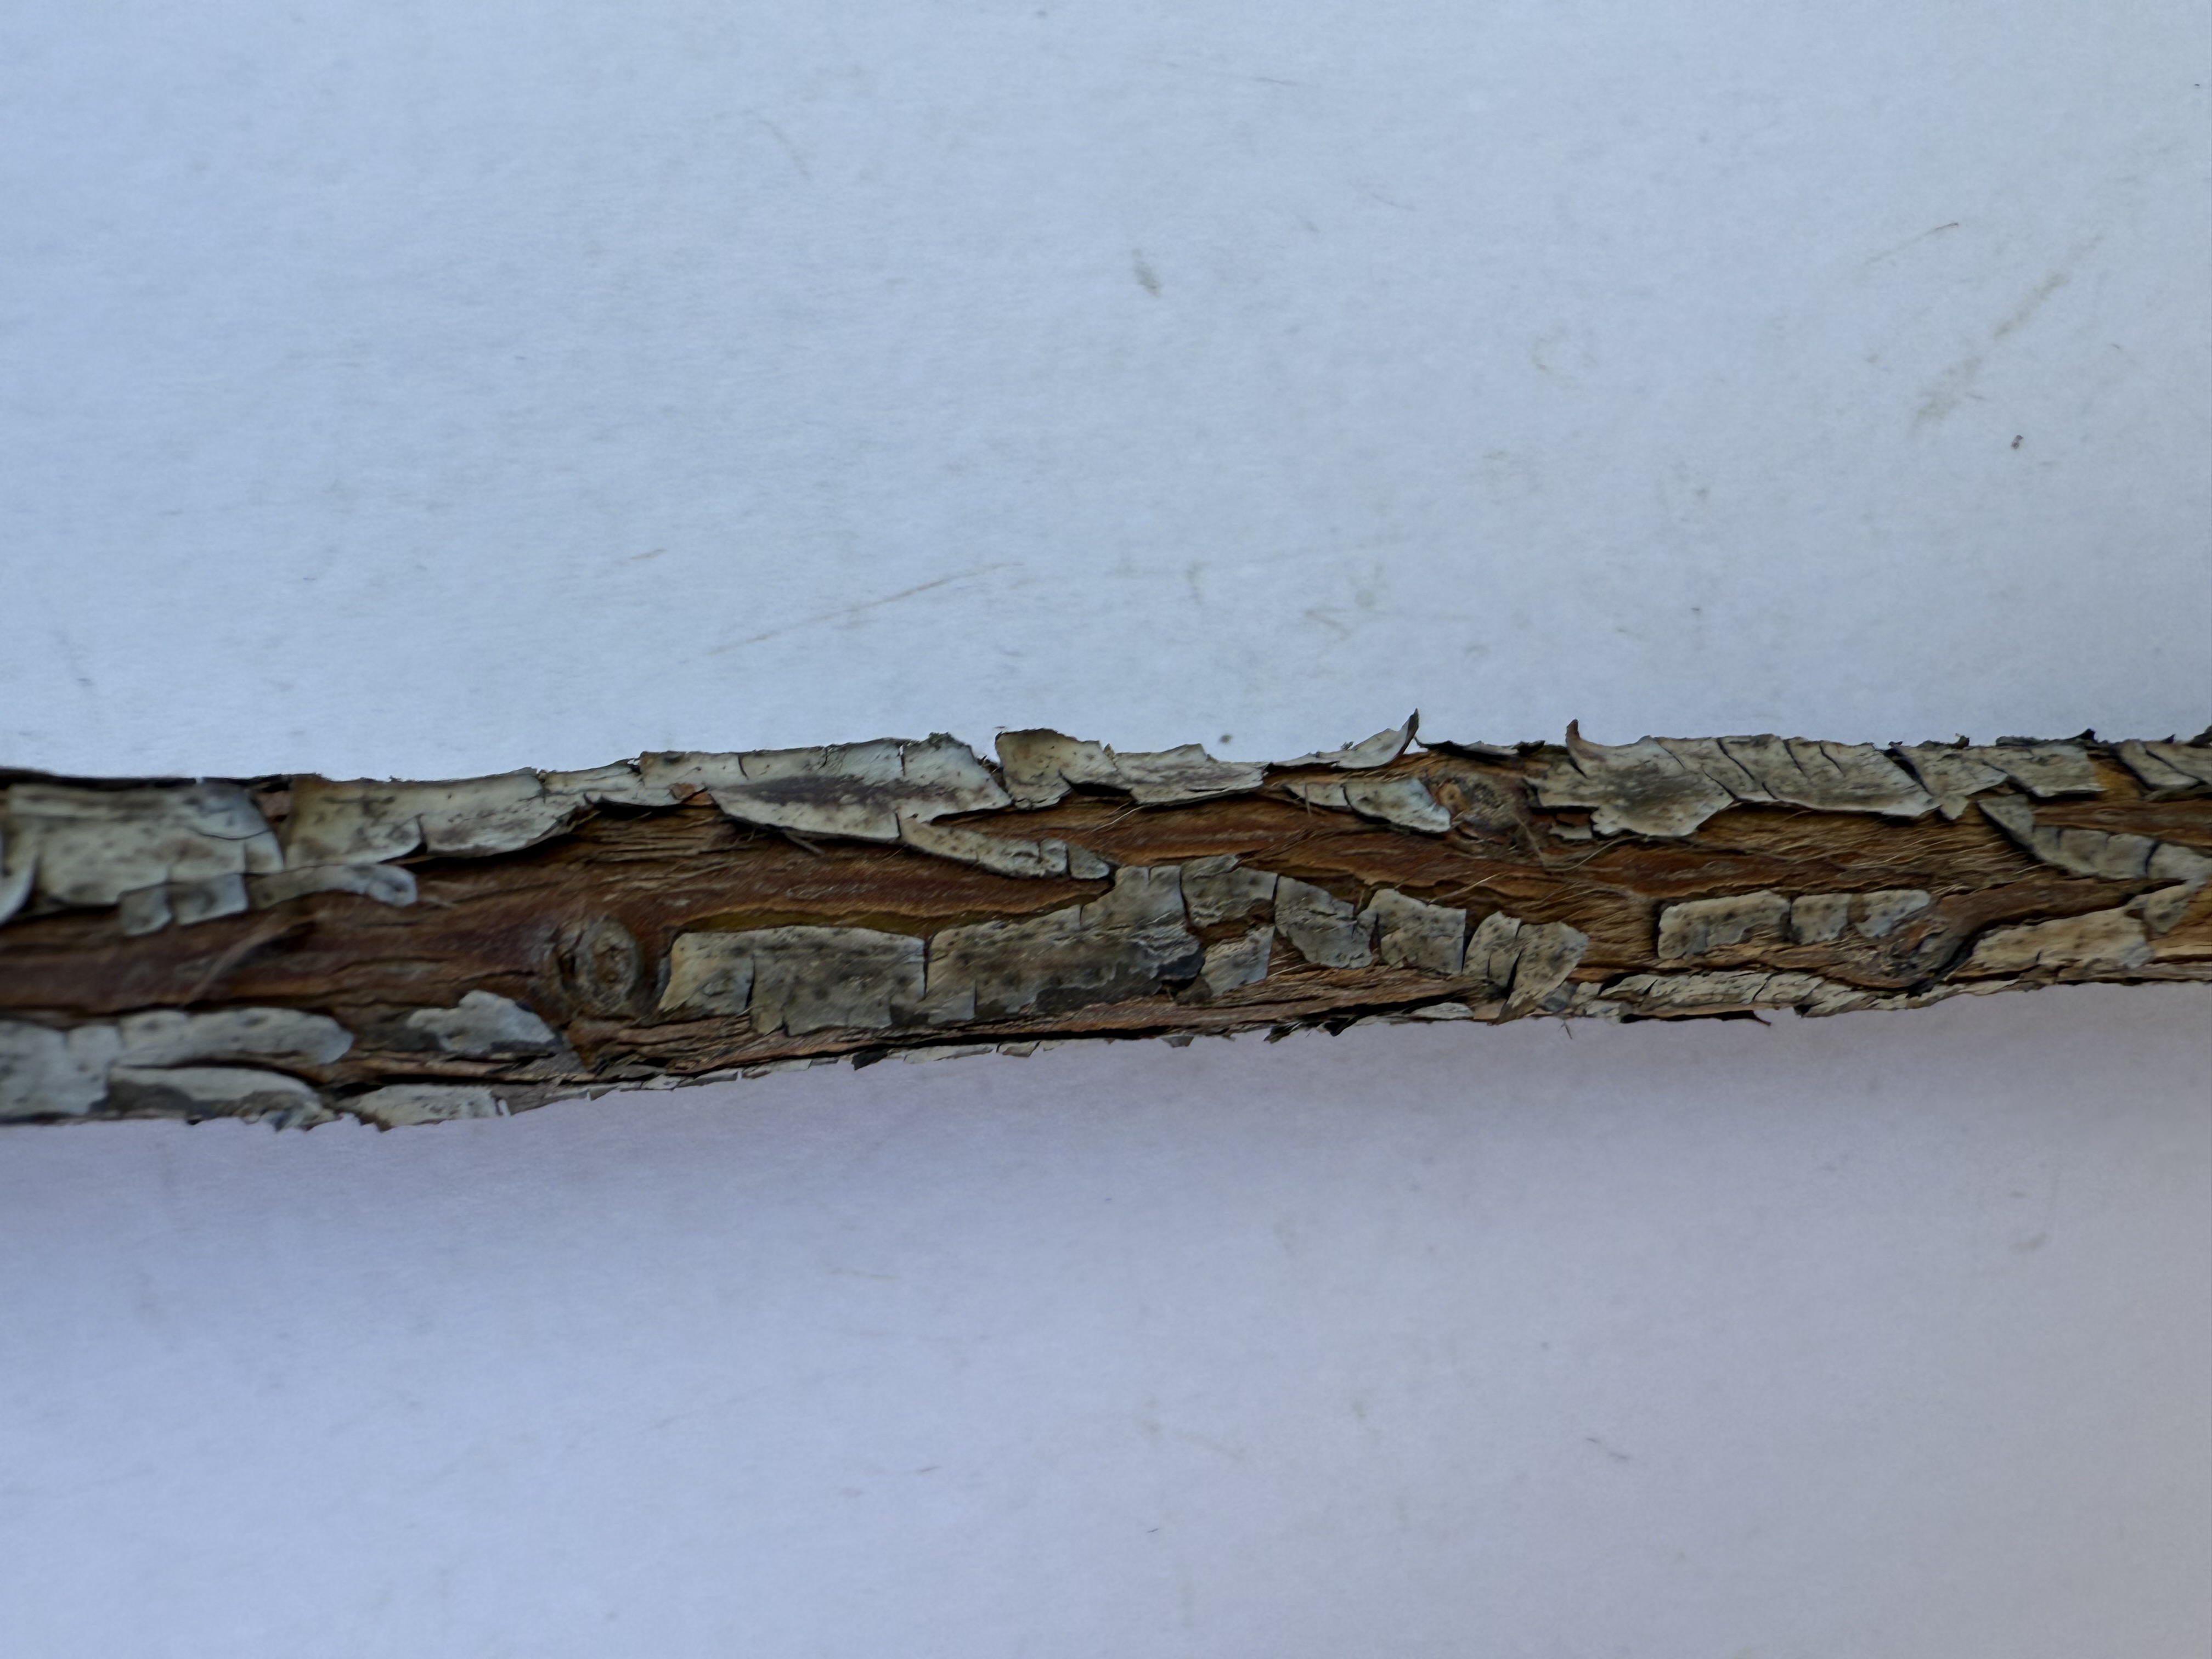
Variety: Wild Strawberry